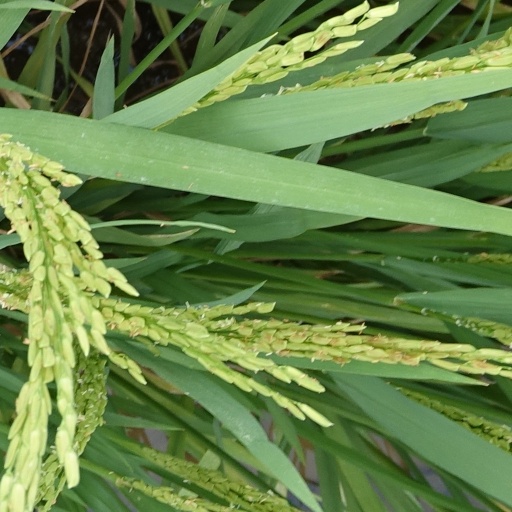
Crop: rice